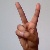
The image shows a hand gesture representing the letter 'V' in Indian Sign Language.